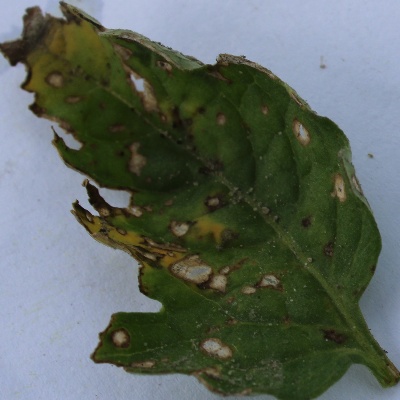
Crop: Tomato
Condition: leaf blight